Paolo Stanzani

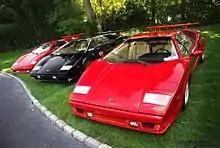
Lamborghini Countach

Paolo Stanzani was born in Bologna on 20th July 1936. His father worked for the Renzi transportation company and as a young child Paolo would accompany his father when possible, thus becoming accustomed to trucks and internal combustion engines.